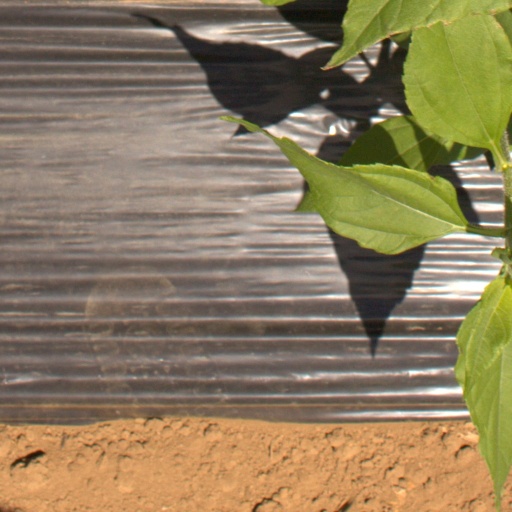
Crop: Jerusalem artichoke